Surgical tape

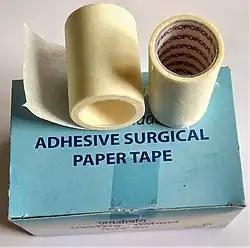
Adhesive surgical paper tape

There are many types of surgical tape classified according to the material of which the tape itself is constituted and the qualities of the applied adhesive, which should be hypoallergenic.